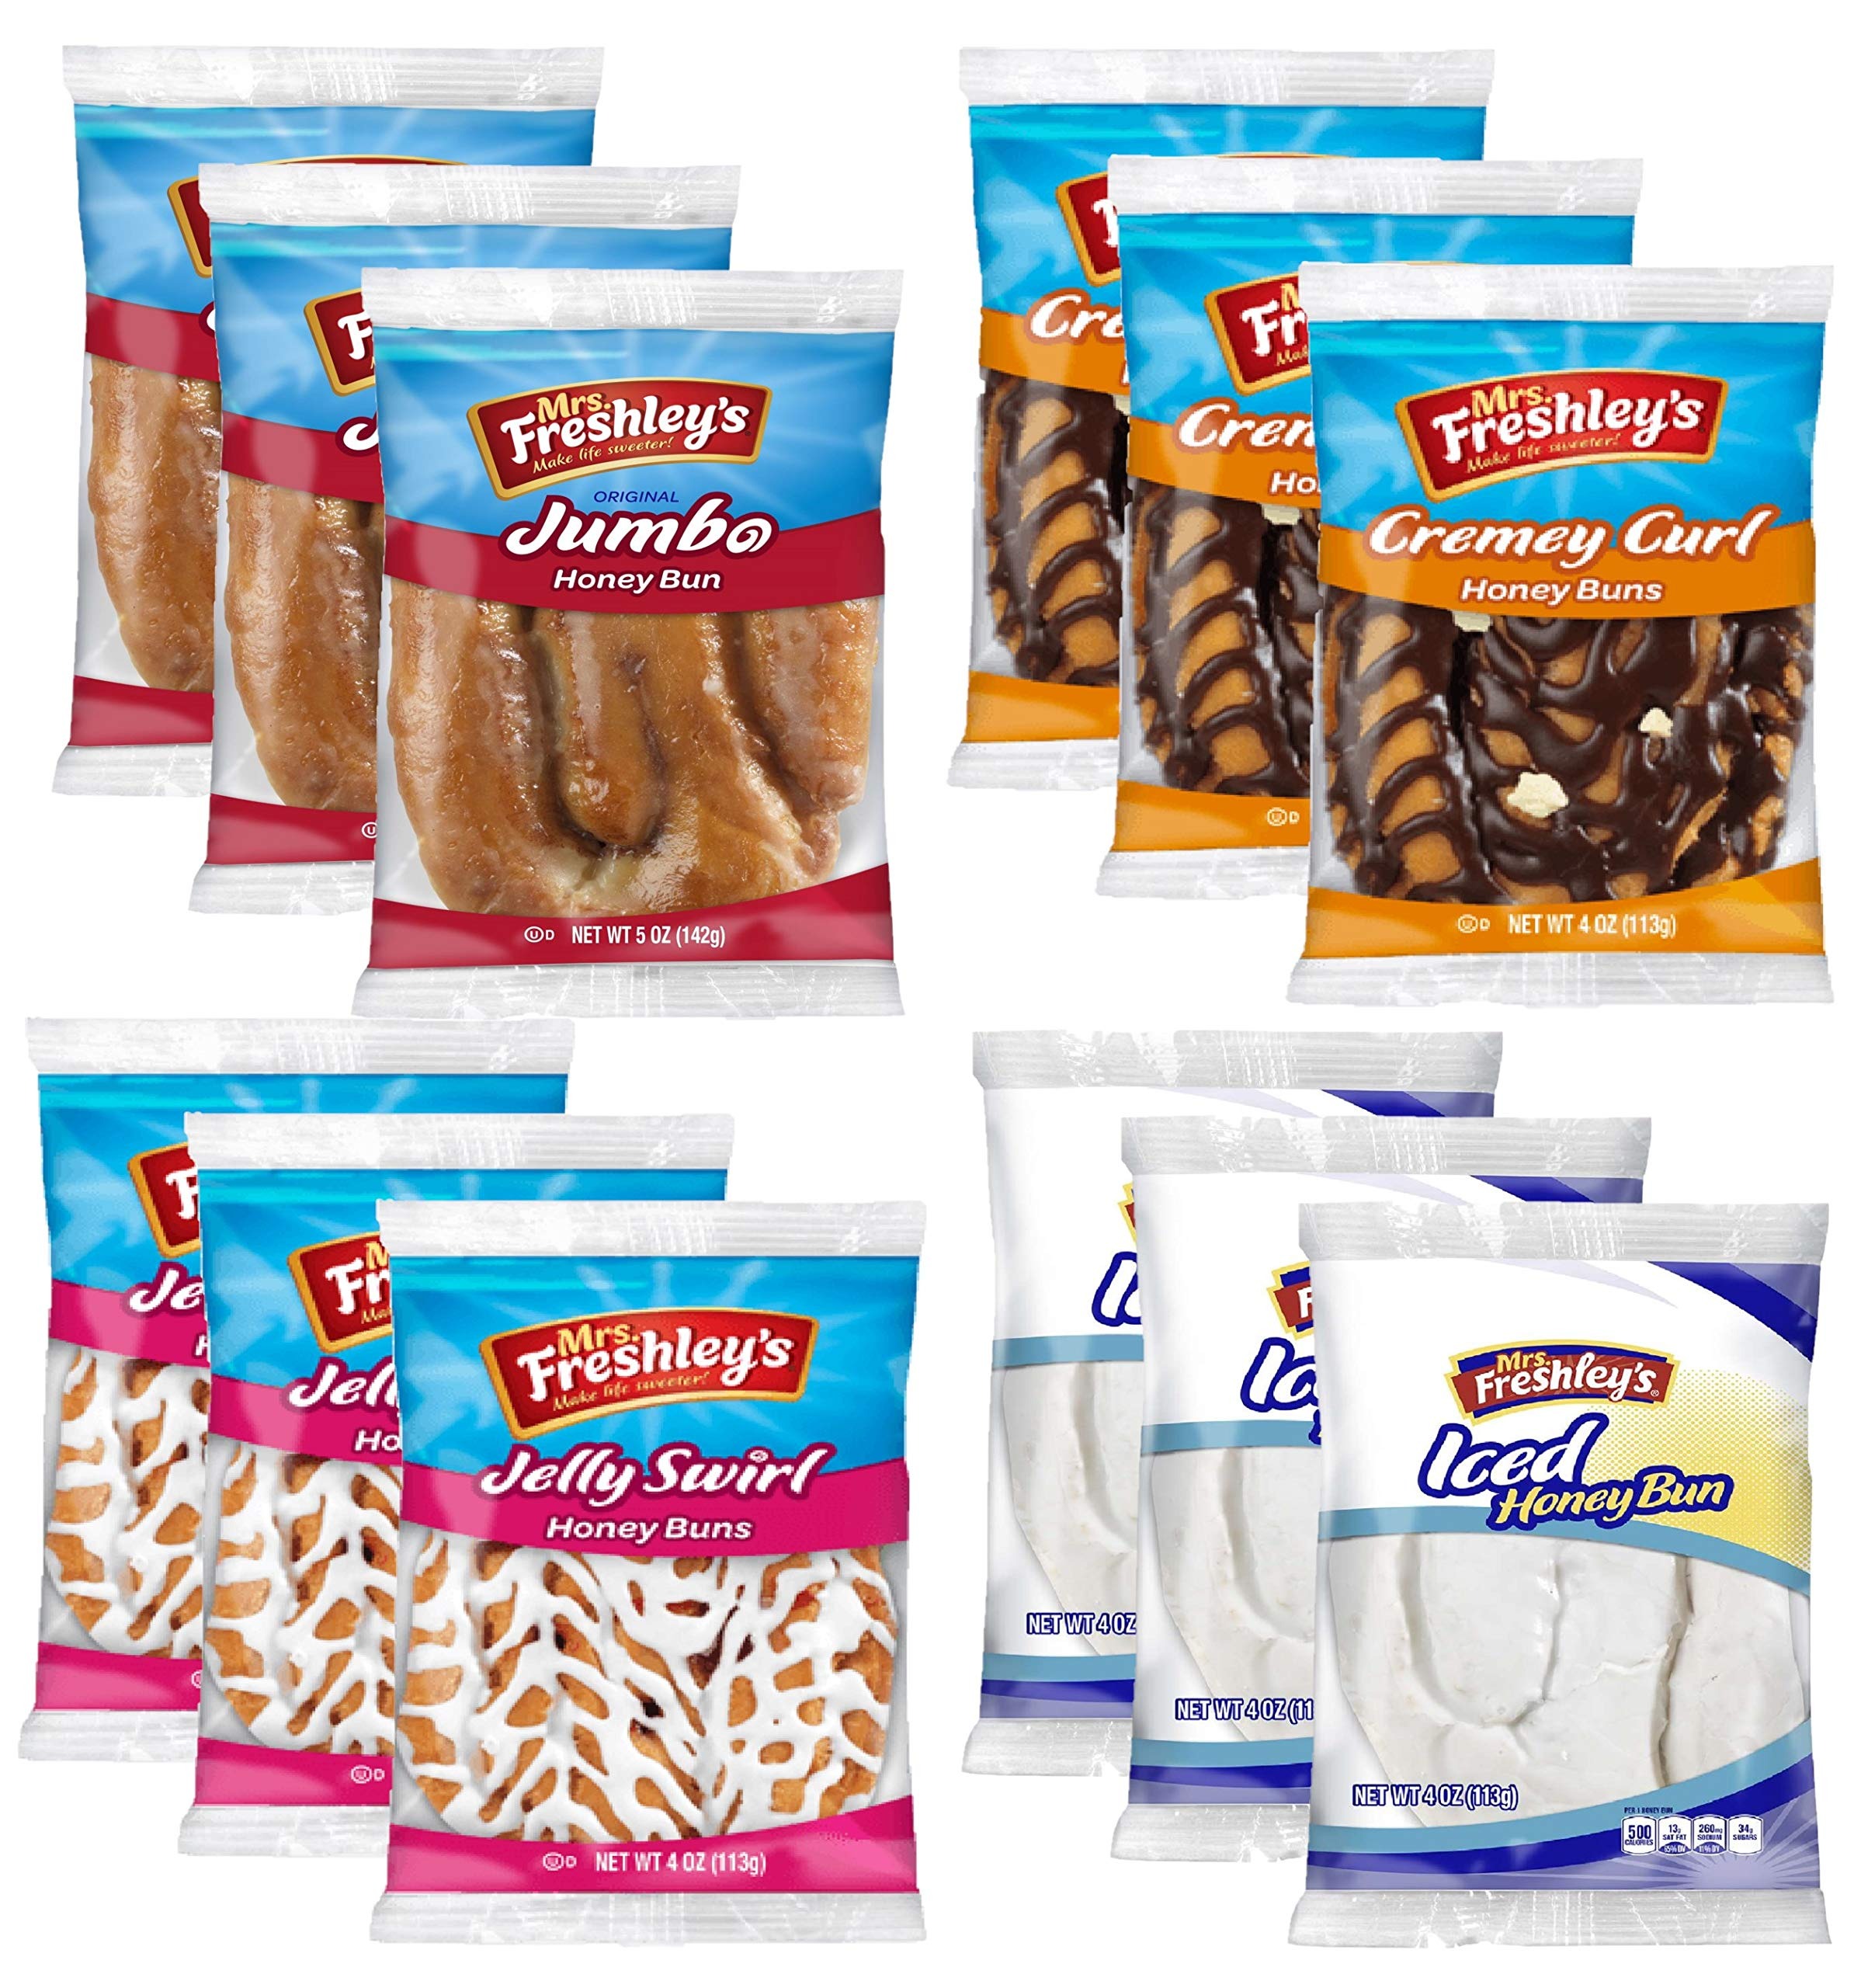
Item Name: Mrs. Freshley's Honey Buns Variety Pack | Chocolate, Iced, Glazed and Jelly | 4 oz. each | 12 Pack
Value: 51.0
Unit: Ounce

Price: 29.43